Jalmari Holopainen

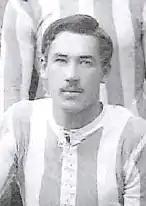
Jalmari Holopainen

Hjalmar "Jalmari" Holopainen (29 June 1892 – 3 April 1954) was a Finnish football player who competed in the 1912 Summer Olympics. He was a defender. In the 1912 Summer Olympics, he played all four matches that Finland competed. In the semi-final against Great Britain, he scored the first own goal in the history of major international football tournaments. During his career, he played the first six international matches with the Finland national team.